Albano Carrisi

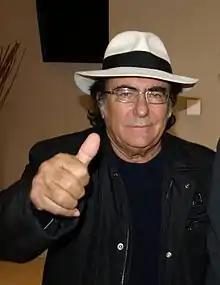
Al Bano in 2014

Albano Antonio Carrisi (born 20 May 1943), better known as Al Bano, is an Italian singer and actor. Having sold over 25 million records globally and career spanning seven decades, he is one of the most recognisable Italian singers in the world. He has gained worldwide notability due to his four and a half octave vocal range as well as his personal and professional association with Romina Power, daughter of Hollywood actor Tyrone Power, lasting until the 1990s. Carrisi is acclaimed for singing with operatic affinity in pop, rock and italo disco repertoires with extensive head voice and minimal usage of falsetto vocal register. he has participated in 15 editions of the Sanremo Music Festival, tying the record for most participations with Anna Oxa, Milva, Peppino di Capri and Toto Cutugno; this includes a victory in 1984 duetting with Power. He additionally took part in the selection in 1965.